262nd Rifle Division

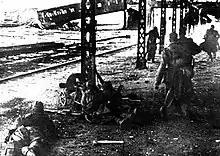
Soviet troops from the 158th Rifle Division fighting on the Vitebsk railway line

On 24 June, after the German LIII Army Corps, holding Vitebsk, withdrew to reduce its frontage, the 84th Rifle Corps was concentrated in a narrow sector southwest of the city and the 158th and 262nd Rifle Divisions advanced north against the German 206th Infantry Division. The 262nd advanced six kilometers to the north that day while the 158th mounted a holding attack to the east to pin the German forces in place. At 06:00 on 26 June, the 262nd joined in the attack, cutting the main road to Vitebsk as the 158th entered the city itself. On the next day, the division participated in the final assault on the city, attacking from the east alongside the 158th following a massive artillery barrage. The German defenders surrendered at 11:45, and the 39th Army moved west to take up position on the southern flank of the 5th Army. On 2 July the division was awarded the Order of the Red Banner for its actions at Vitebsk.